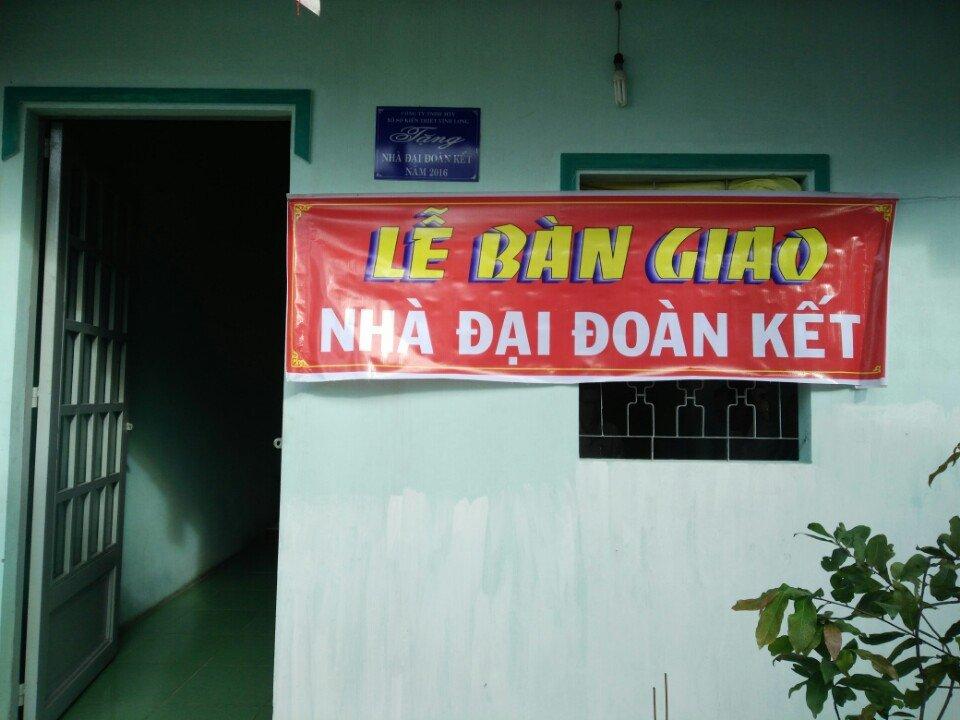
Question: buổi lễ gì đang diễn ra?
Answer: lễ bàn giao nhà đại đoàn kết